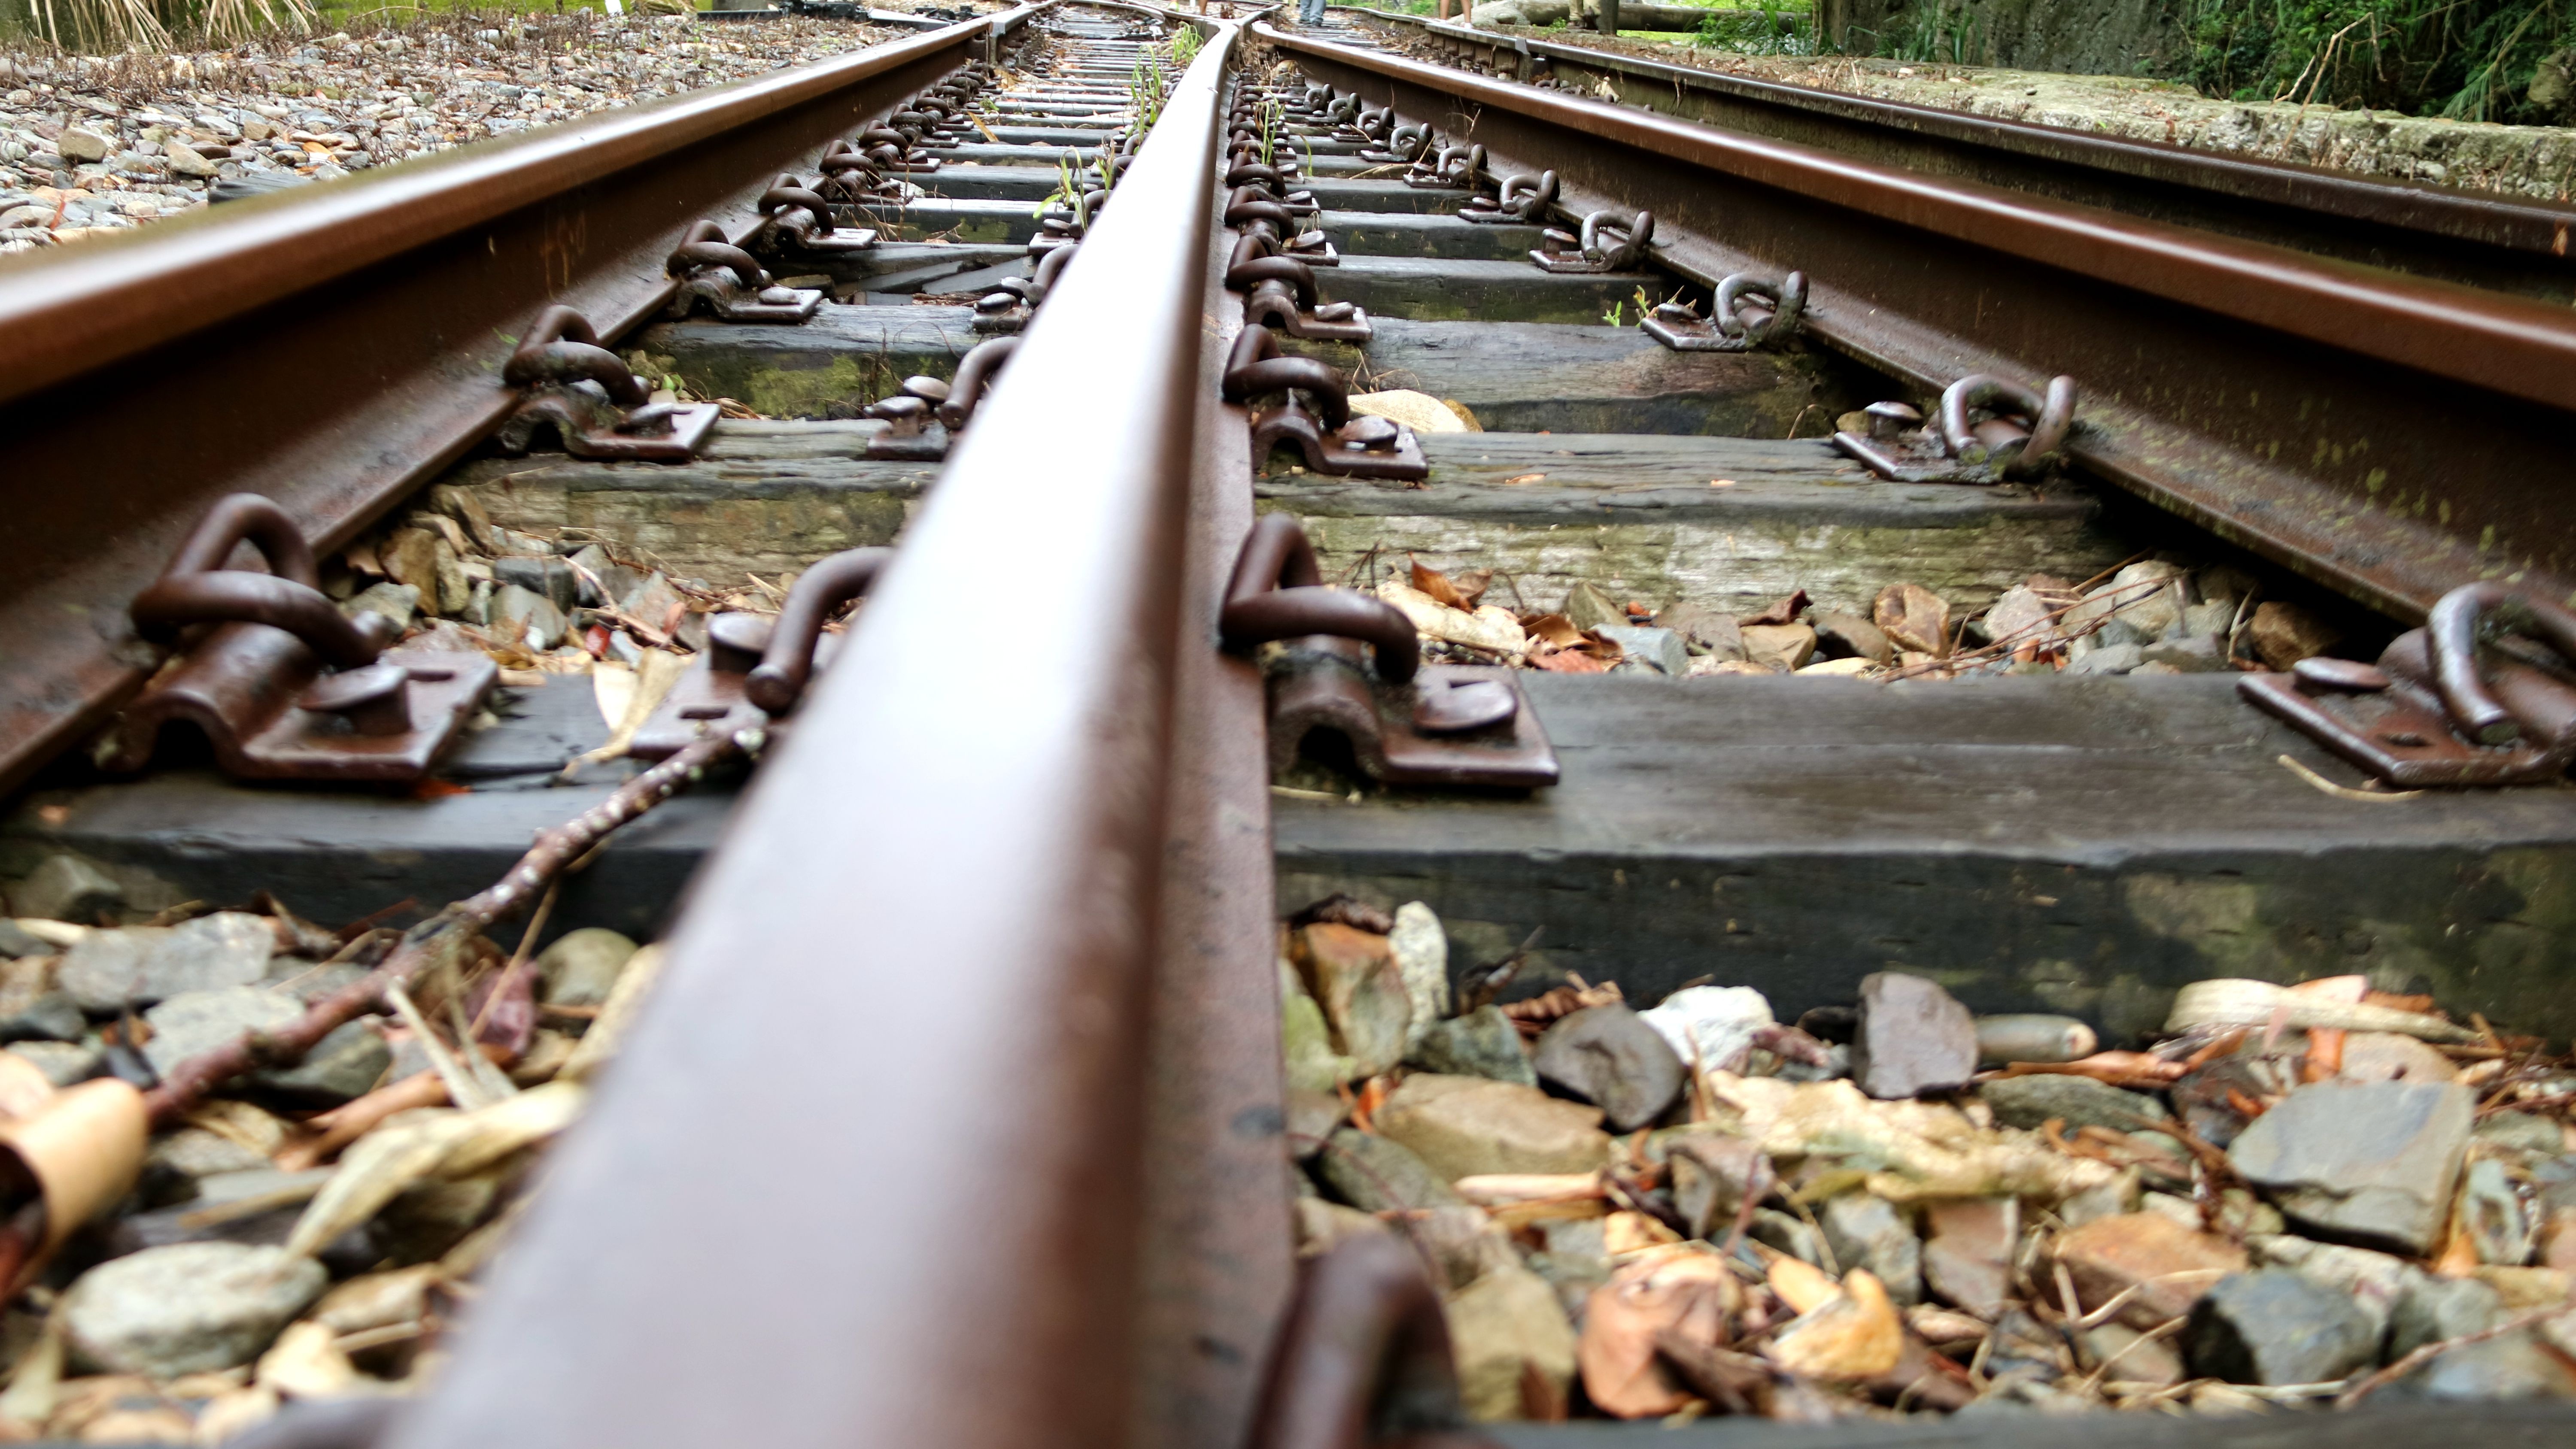
track, railroad, rail, train, transport